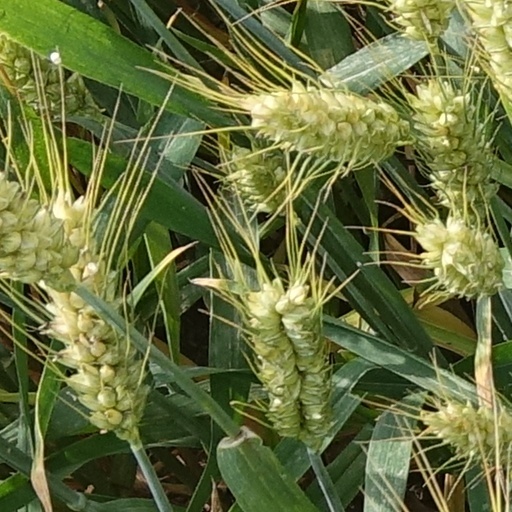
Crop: wheat